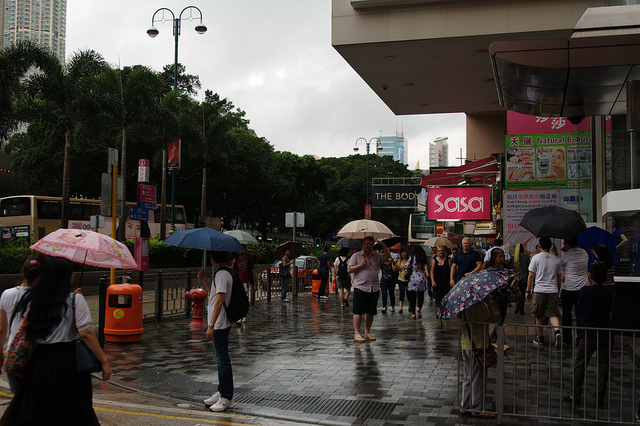
user: Given an image and a question. Answer the question in a short answer. Question: What are the best shoes to wear when this happens? Short Answer:
assistant: boot